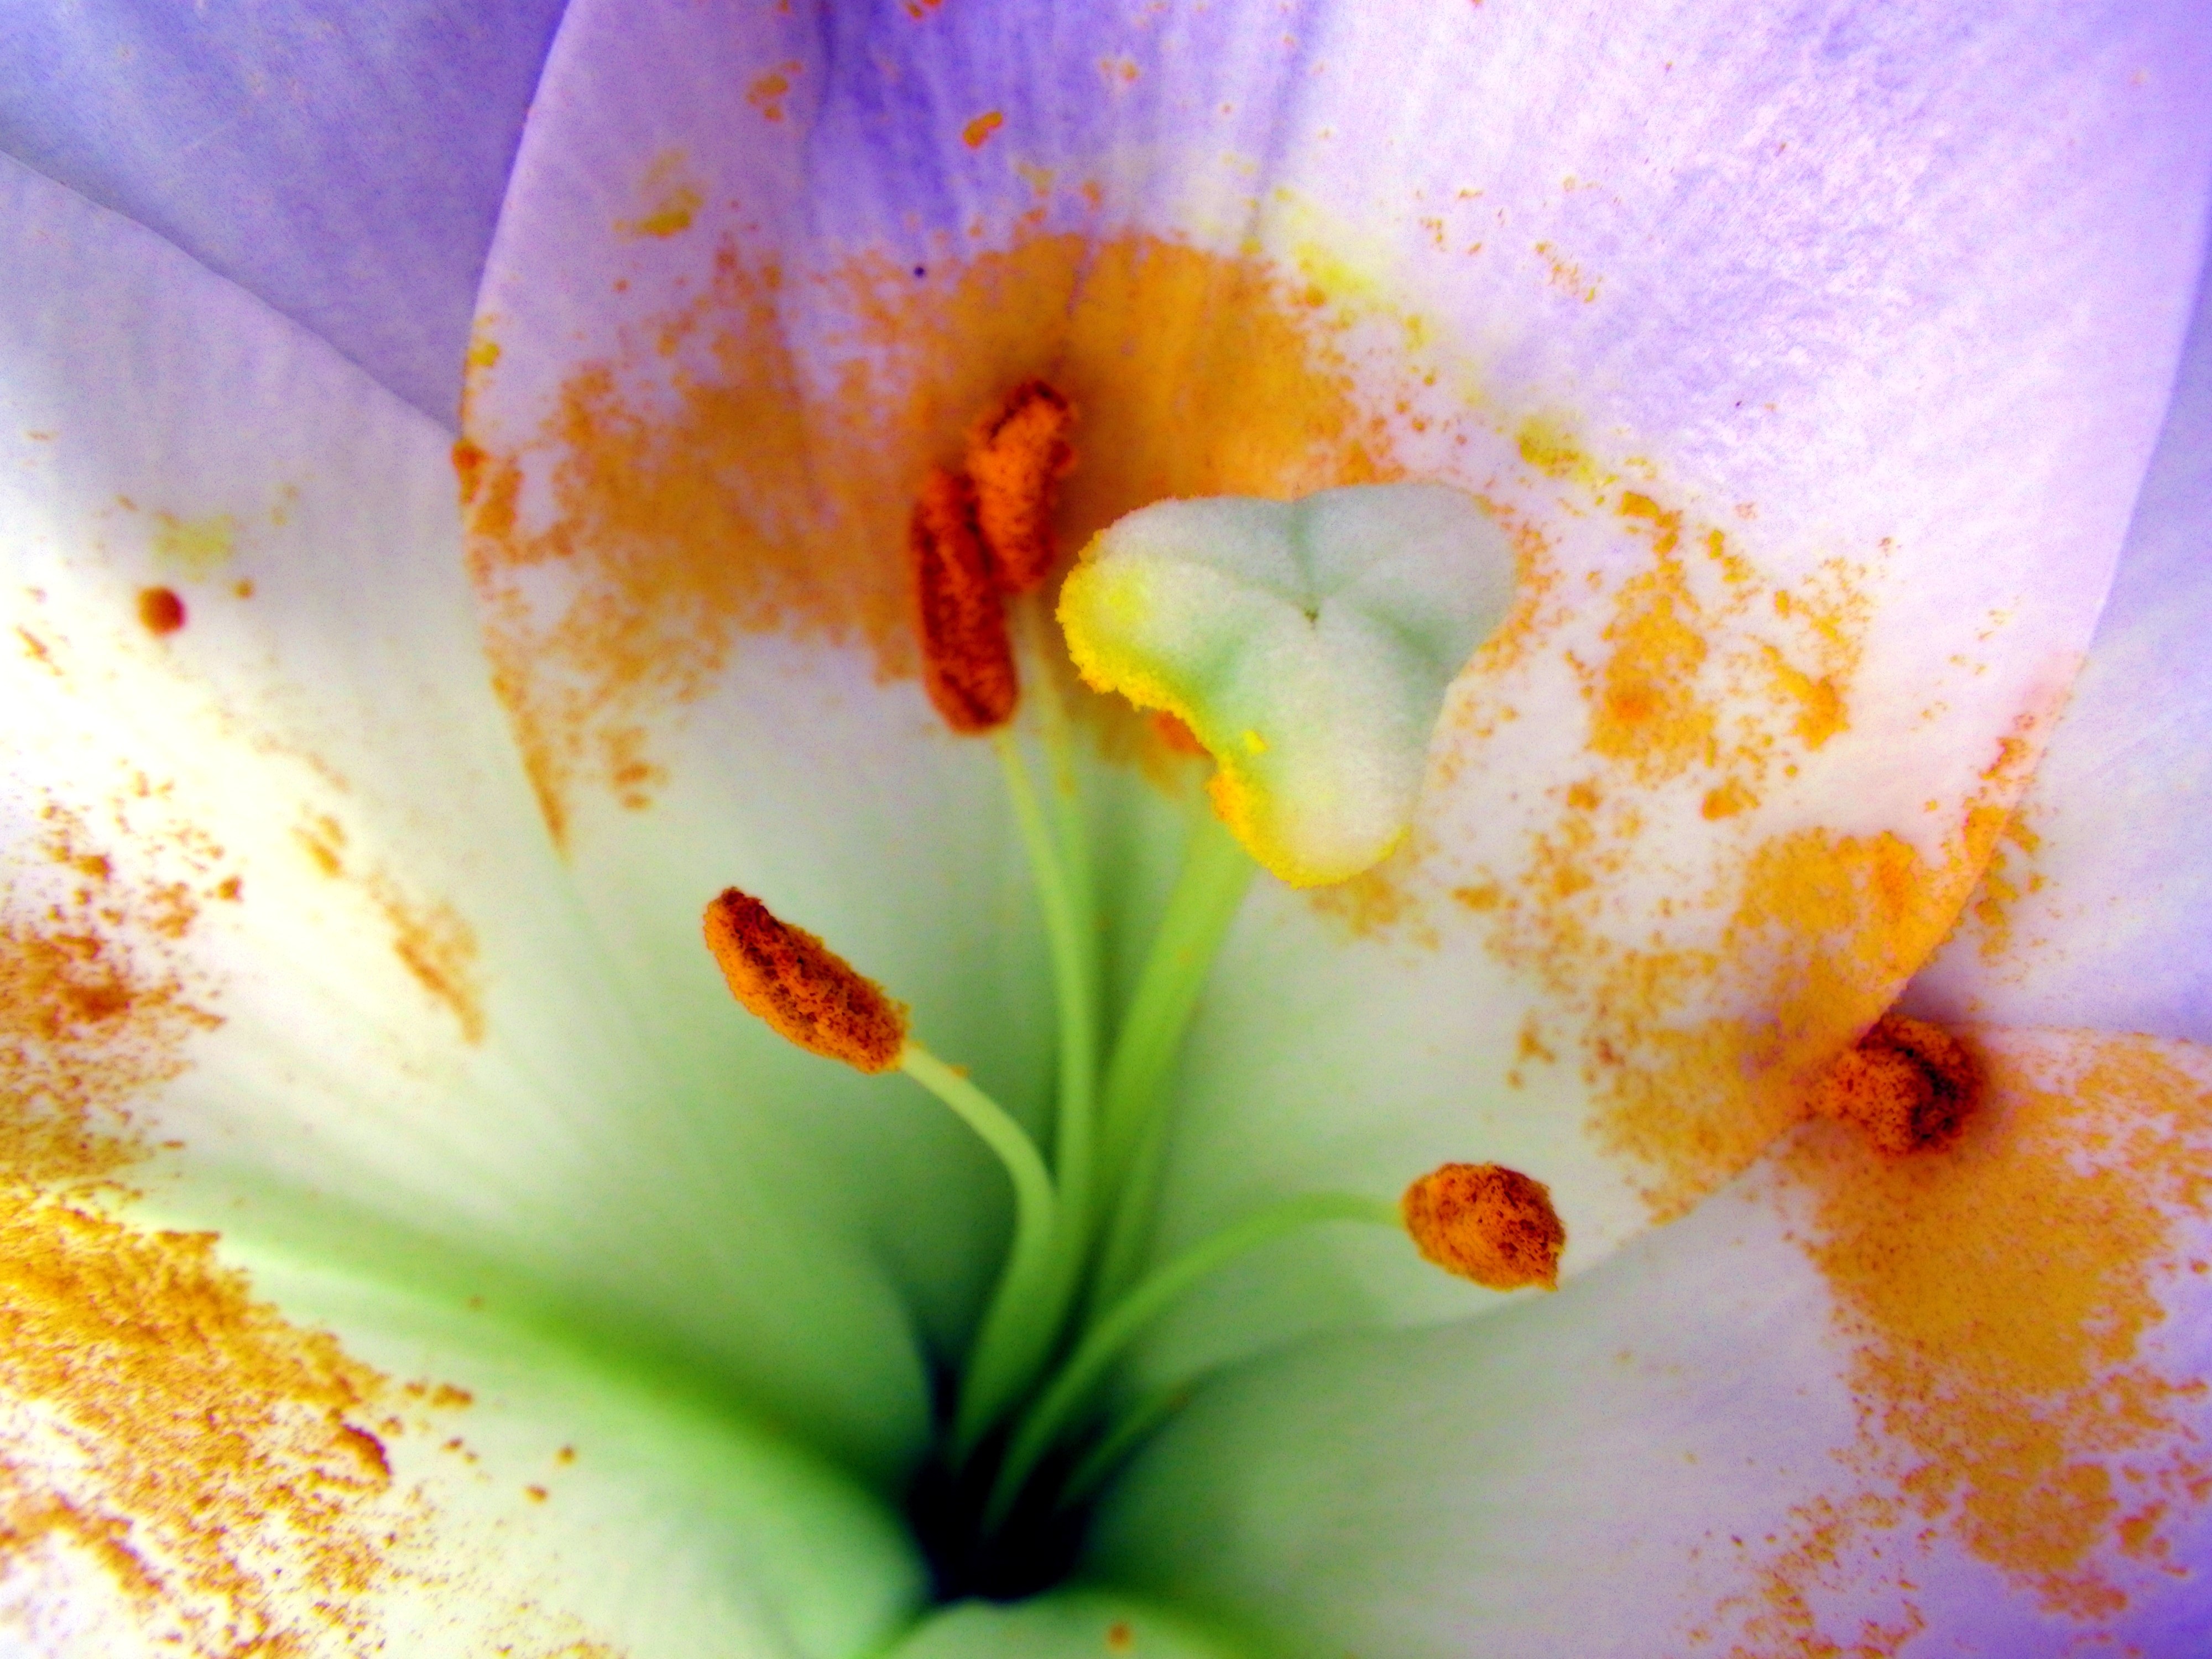
nature, blossom, plant, photography, sunlight, leaf, flower, petal, pollen, color, macro, botany, yellow, flora, wildflower, close up, pistil, lily, macro photography, flowering plant, land plant